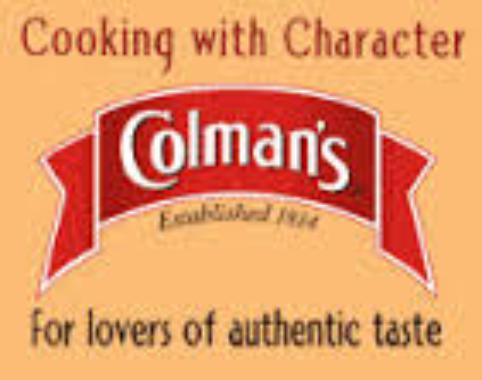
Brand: Colman's
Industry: Food